List of Queensland's Q150 Icons

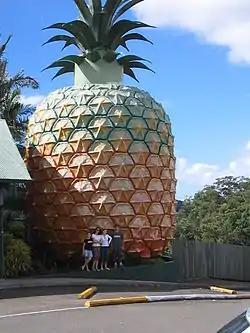
Big Pineapple, Nambour

The Queensland's Q150 Icons list of cultural icons was compiled as part of Q150 celebrations in 2009 by the Government of Queensland, Australia. It represented the people, places and events that were significant to Queensland's first 150 years.